Islam in New York City

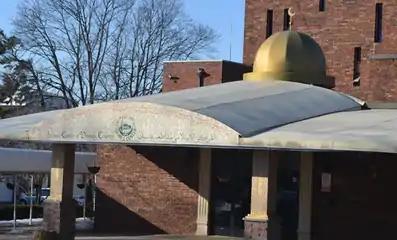
The Islamic Center of Passaic County in Paterson, New Jersey, in the New York City metropolitan area. Paterson is home to the second largest Bangladeshi American population, after New York City.

Paterson, New Jersey, is home to a significant and growing Bangladeshi American community. Many Bangladeshi grocery stores and clothing stores are locating in the emerging "Little Bangladesh" on Union Avenue and the surrounding streets in Paterson, as well as a branch of the Sonali Exchange Company Inc., a subsidiary of Sonali Bank, the largest state-owned financial institution in Bangladesh. Masjid Al-Ferdous is also located on Union Avenue, which accommodates Paterson's rapidly growing Bangladeshi pedestrian population in Paterson.